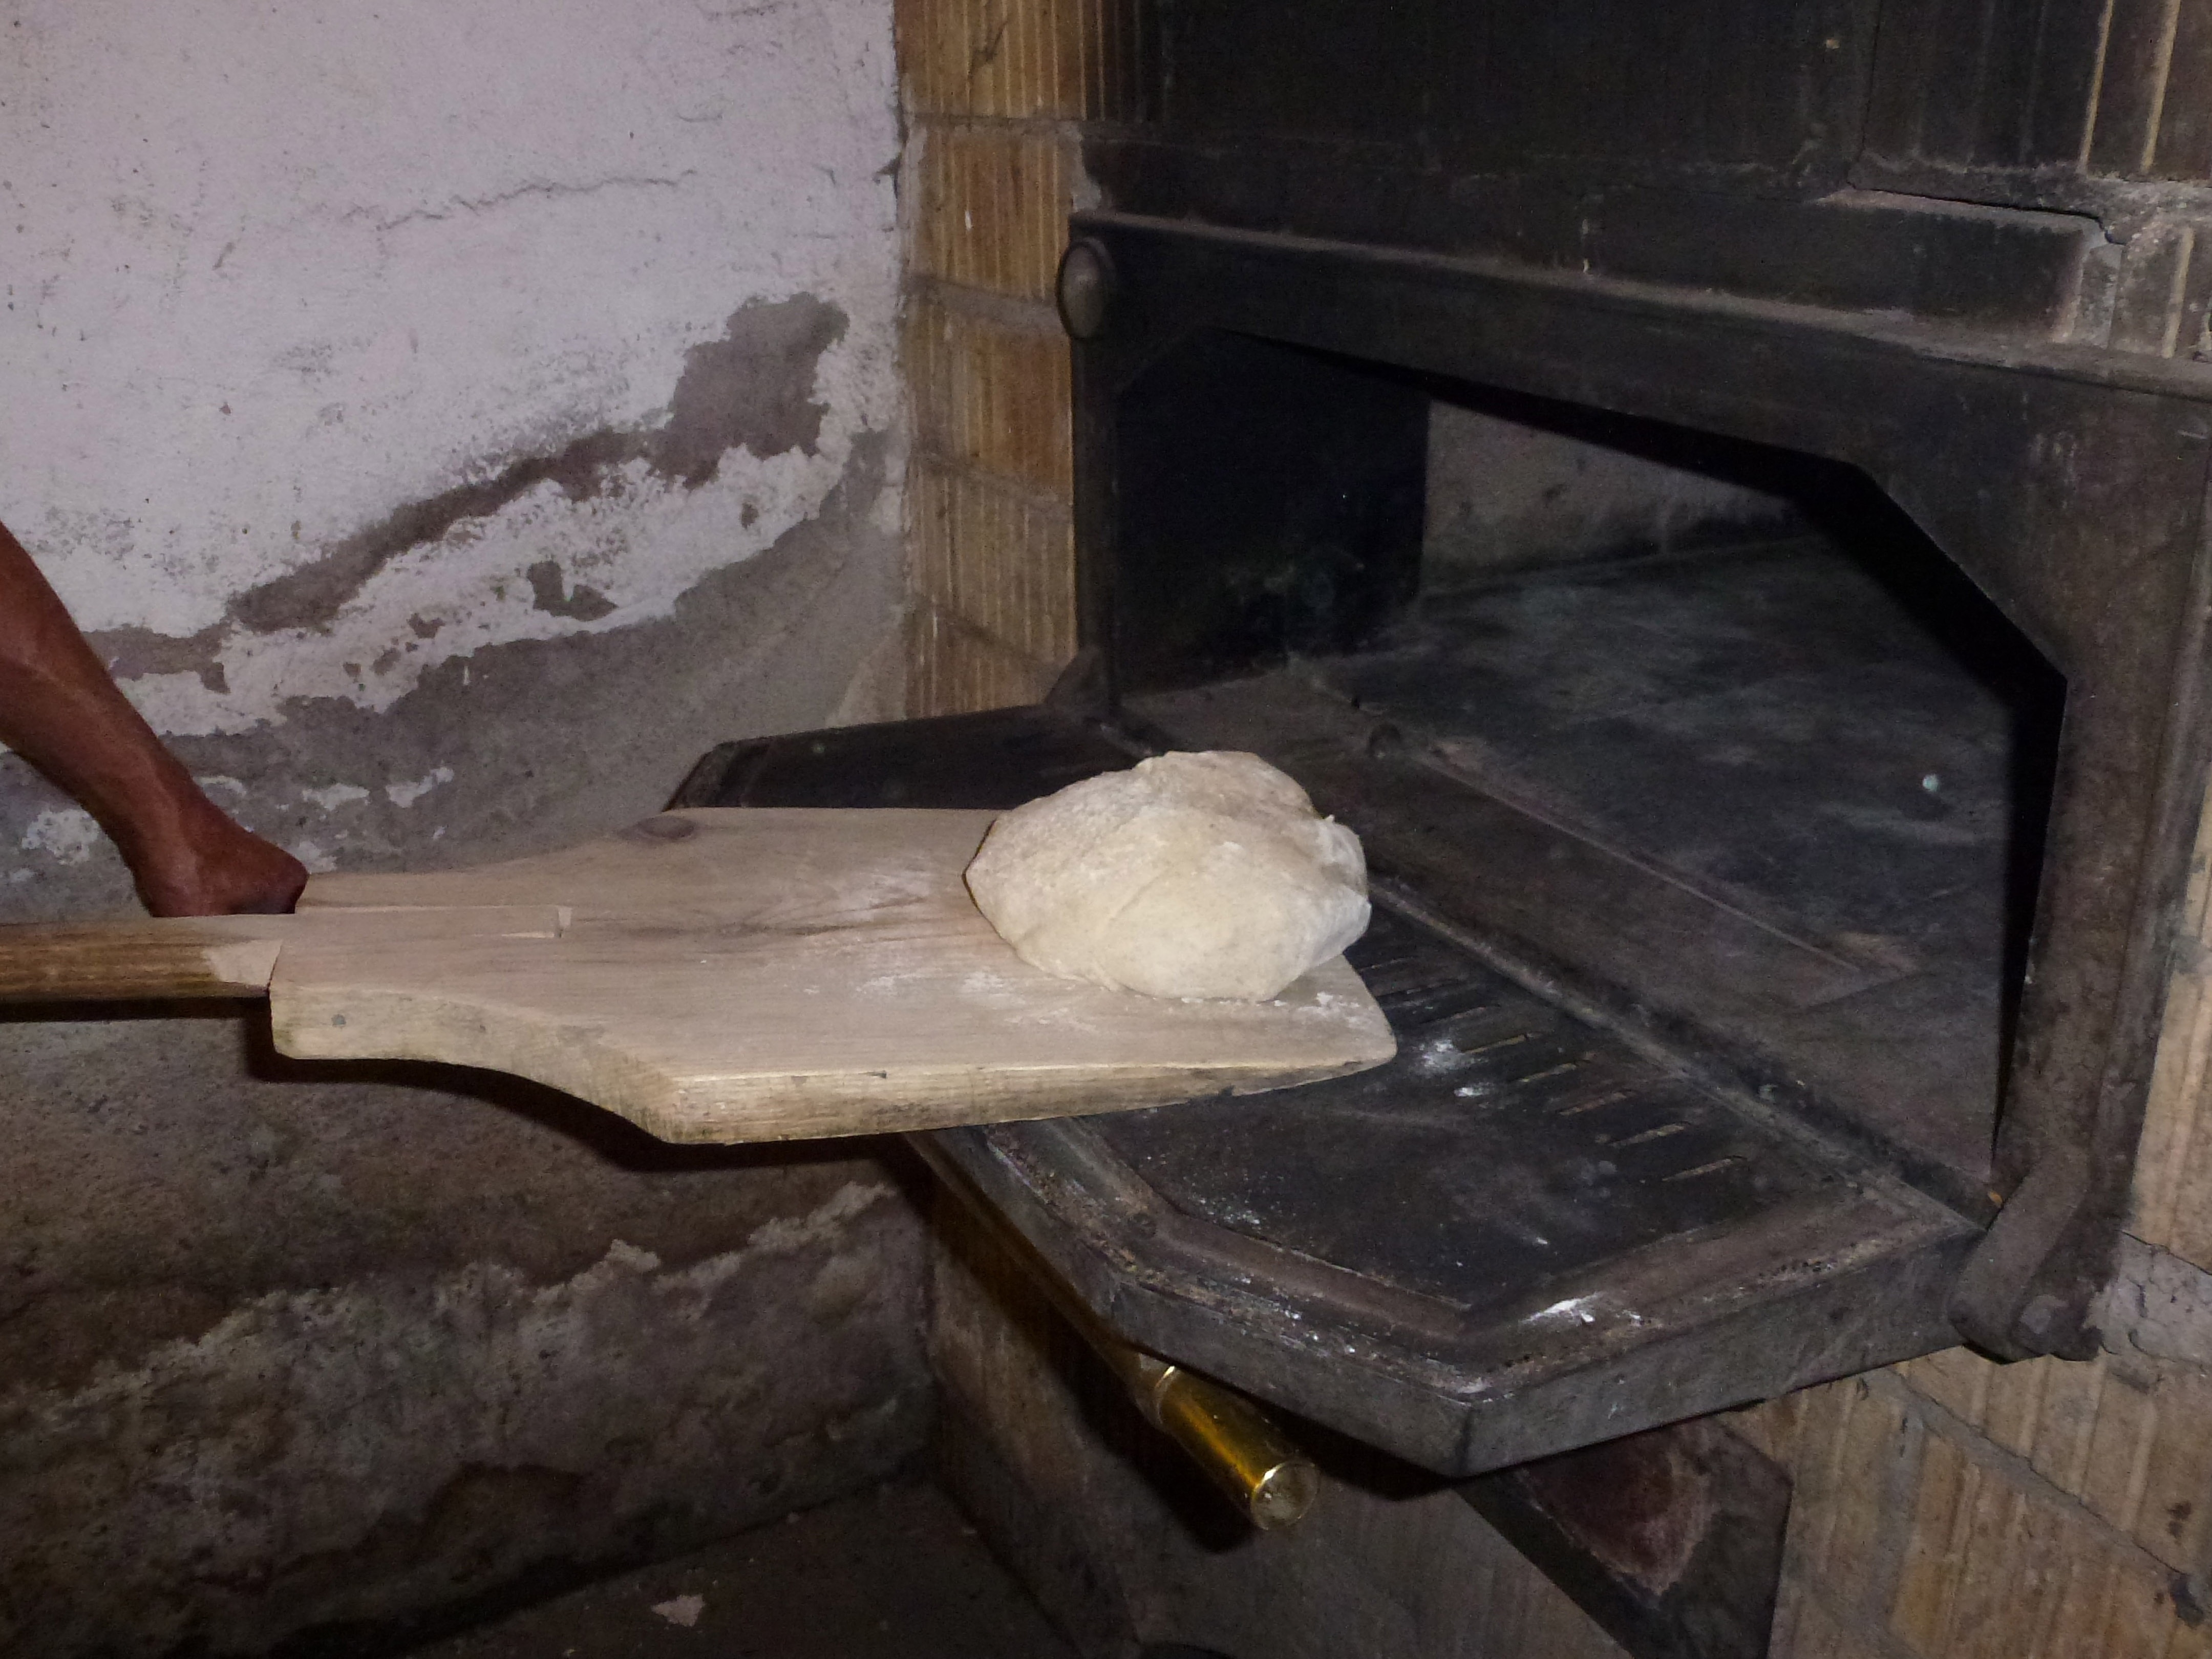
wood, old, nostalgia, bread, material, bake, slide, oven, wood burning stove, stone oven, bread oven, backhaus, man made object